Tom Berte

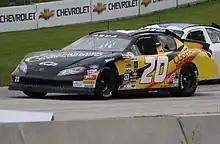
Berte's No. 20 car at Road America in 2013

Tom Berte (born September 25, 1943) is an American semi-retired professional stock car racing driver. He has competed in the ARCA Menards Series from 2003 to 2020, with a majority of his starts being with Venturini Motorsports. He last competed part time in the No. 12 Toyota for Fast Track Racing.